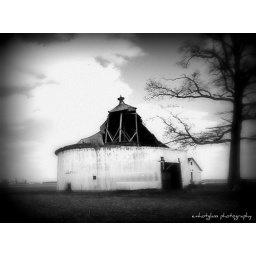
old round barn in van wert county ohio